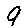
Label: 9